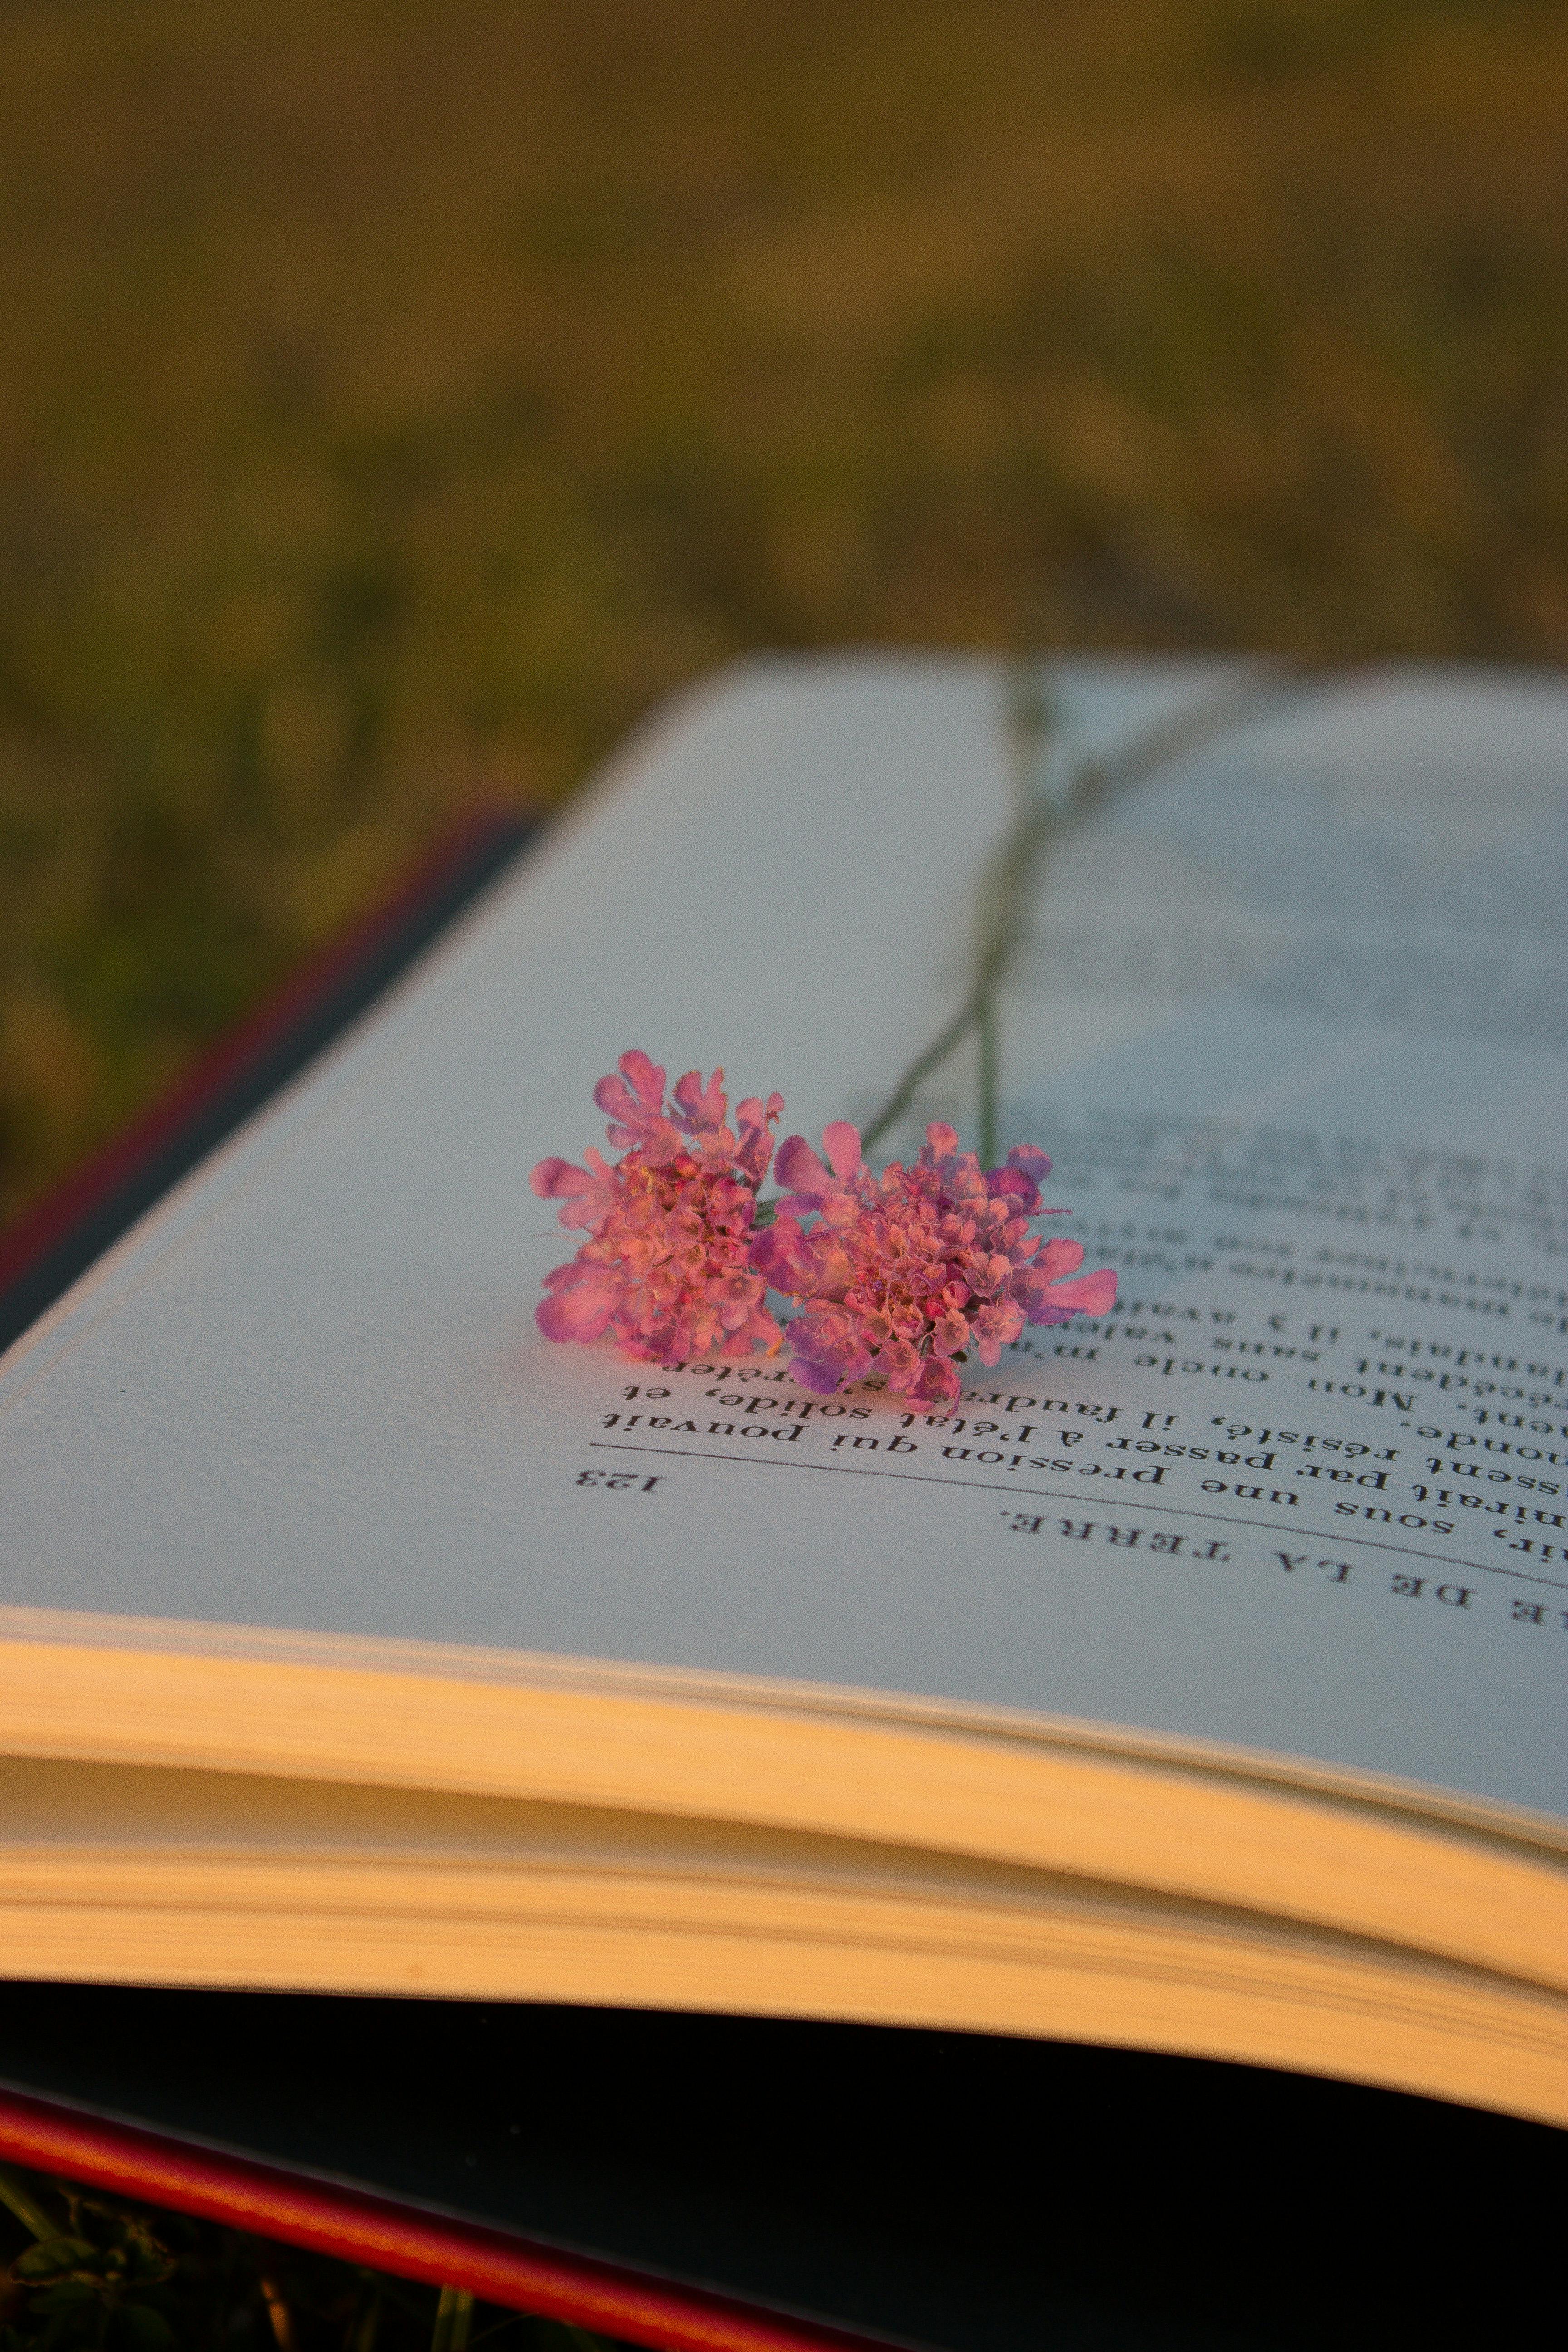
natural, plant, wood, rectangle, font, grass, publication, book, Tints and shades, asphalt, art, landscape, tree, magenta, pattern, flower, paper, carmine, paper product, road, illustration, table, soil, road surface, coquelicot